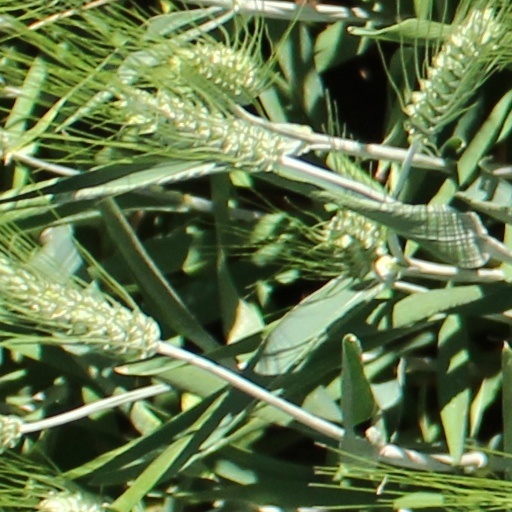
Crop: wheat